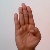
The image shows a hand gesture representing the letter 'B' in Indian Sign Language.